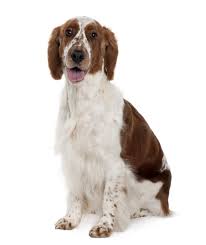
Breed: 202-n000023-Welsh_springer_spaniel